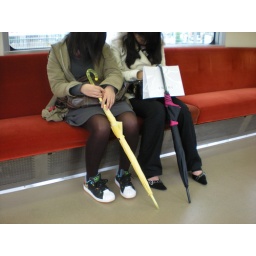
Two girls passed out on the train, i wanted to get her shoes in the picture.